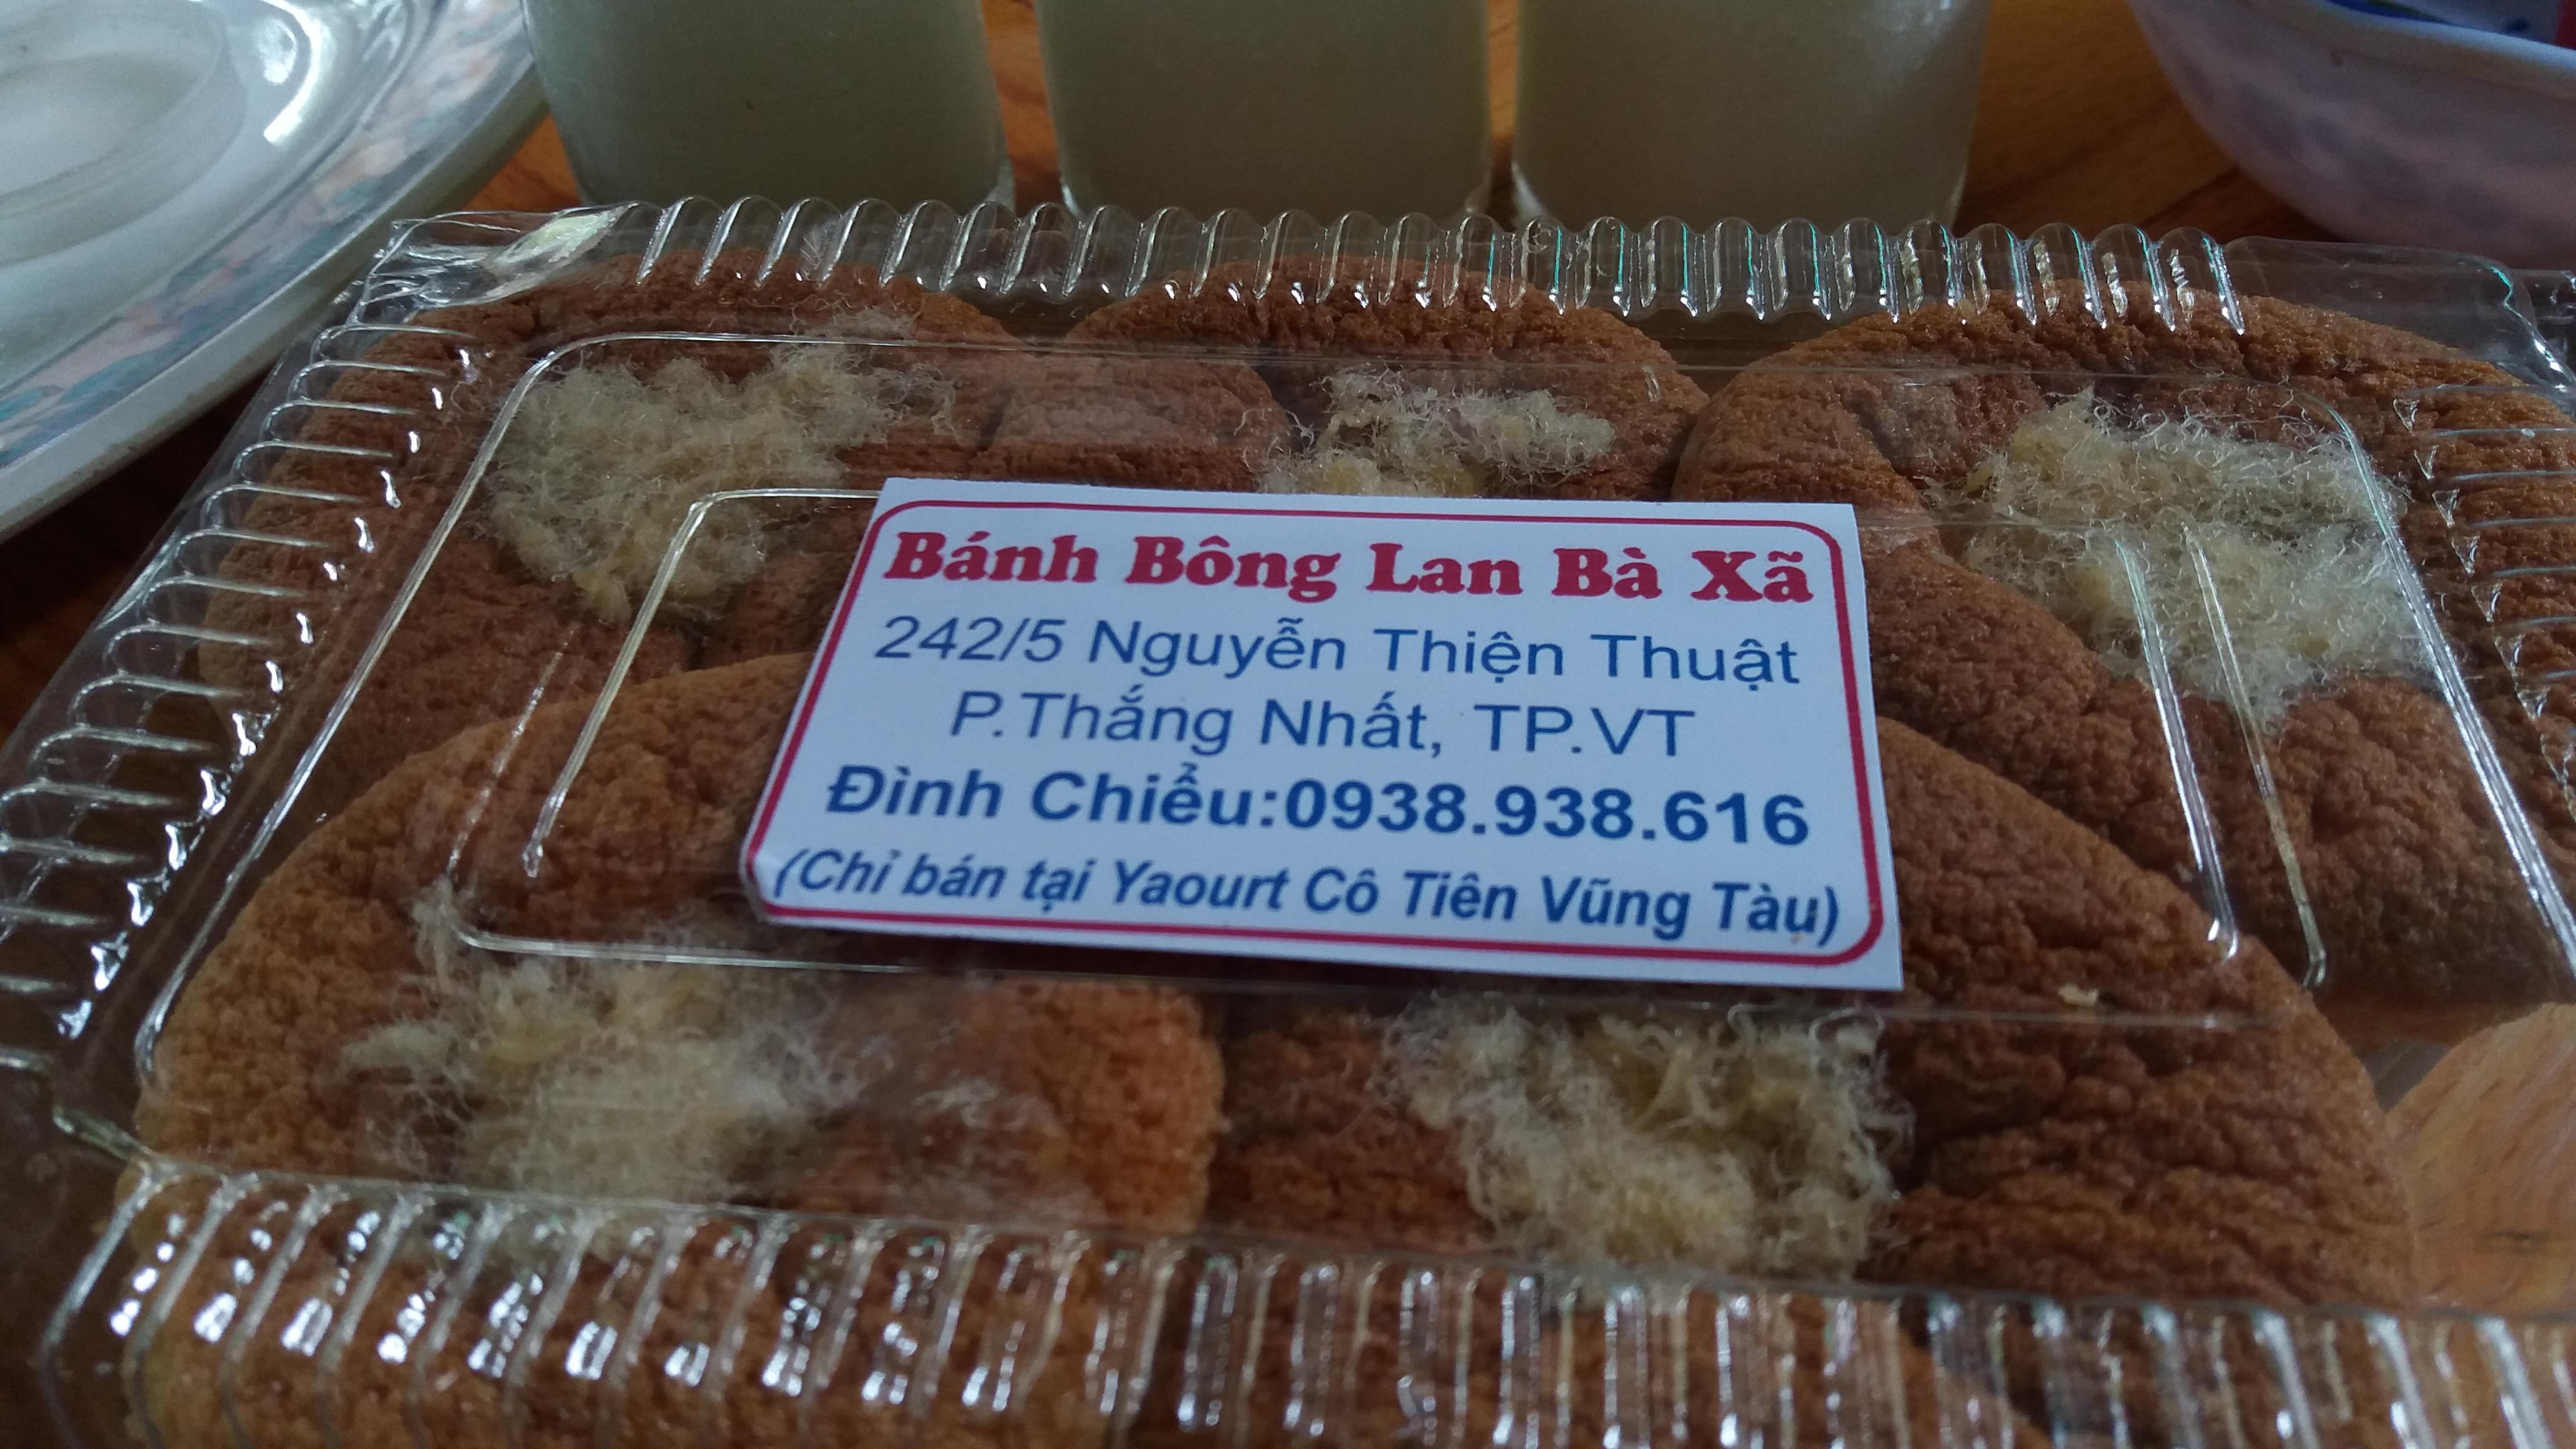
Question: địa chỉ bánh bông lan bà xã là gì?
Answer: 242/5 nguyễn thiện thuật, phường thắng nhất, thành phố vũng tàu